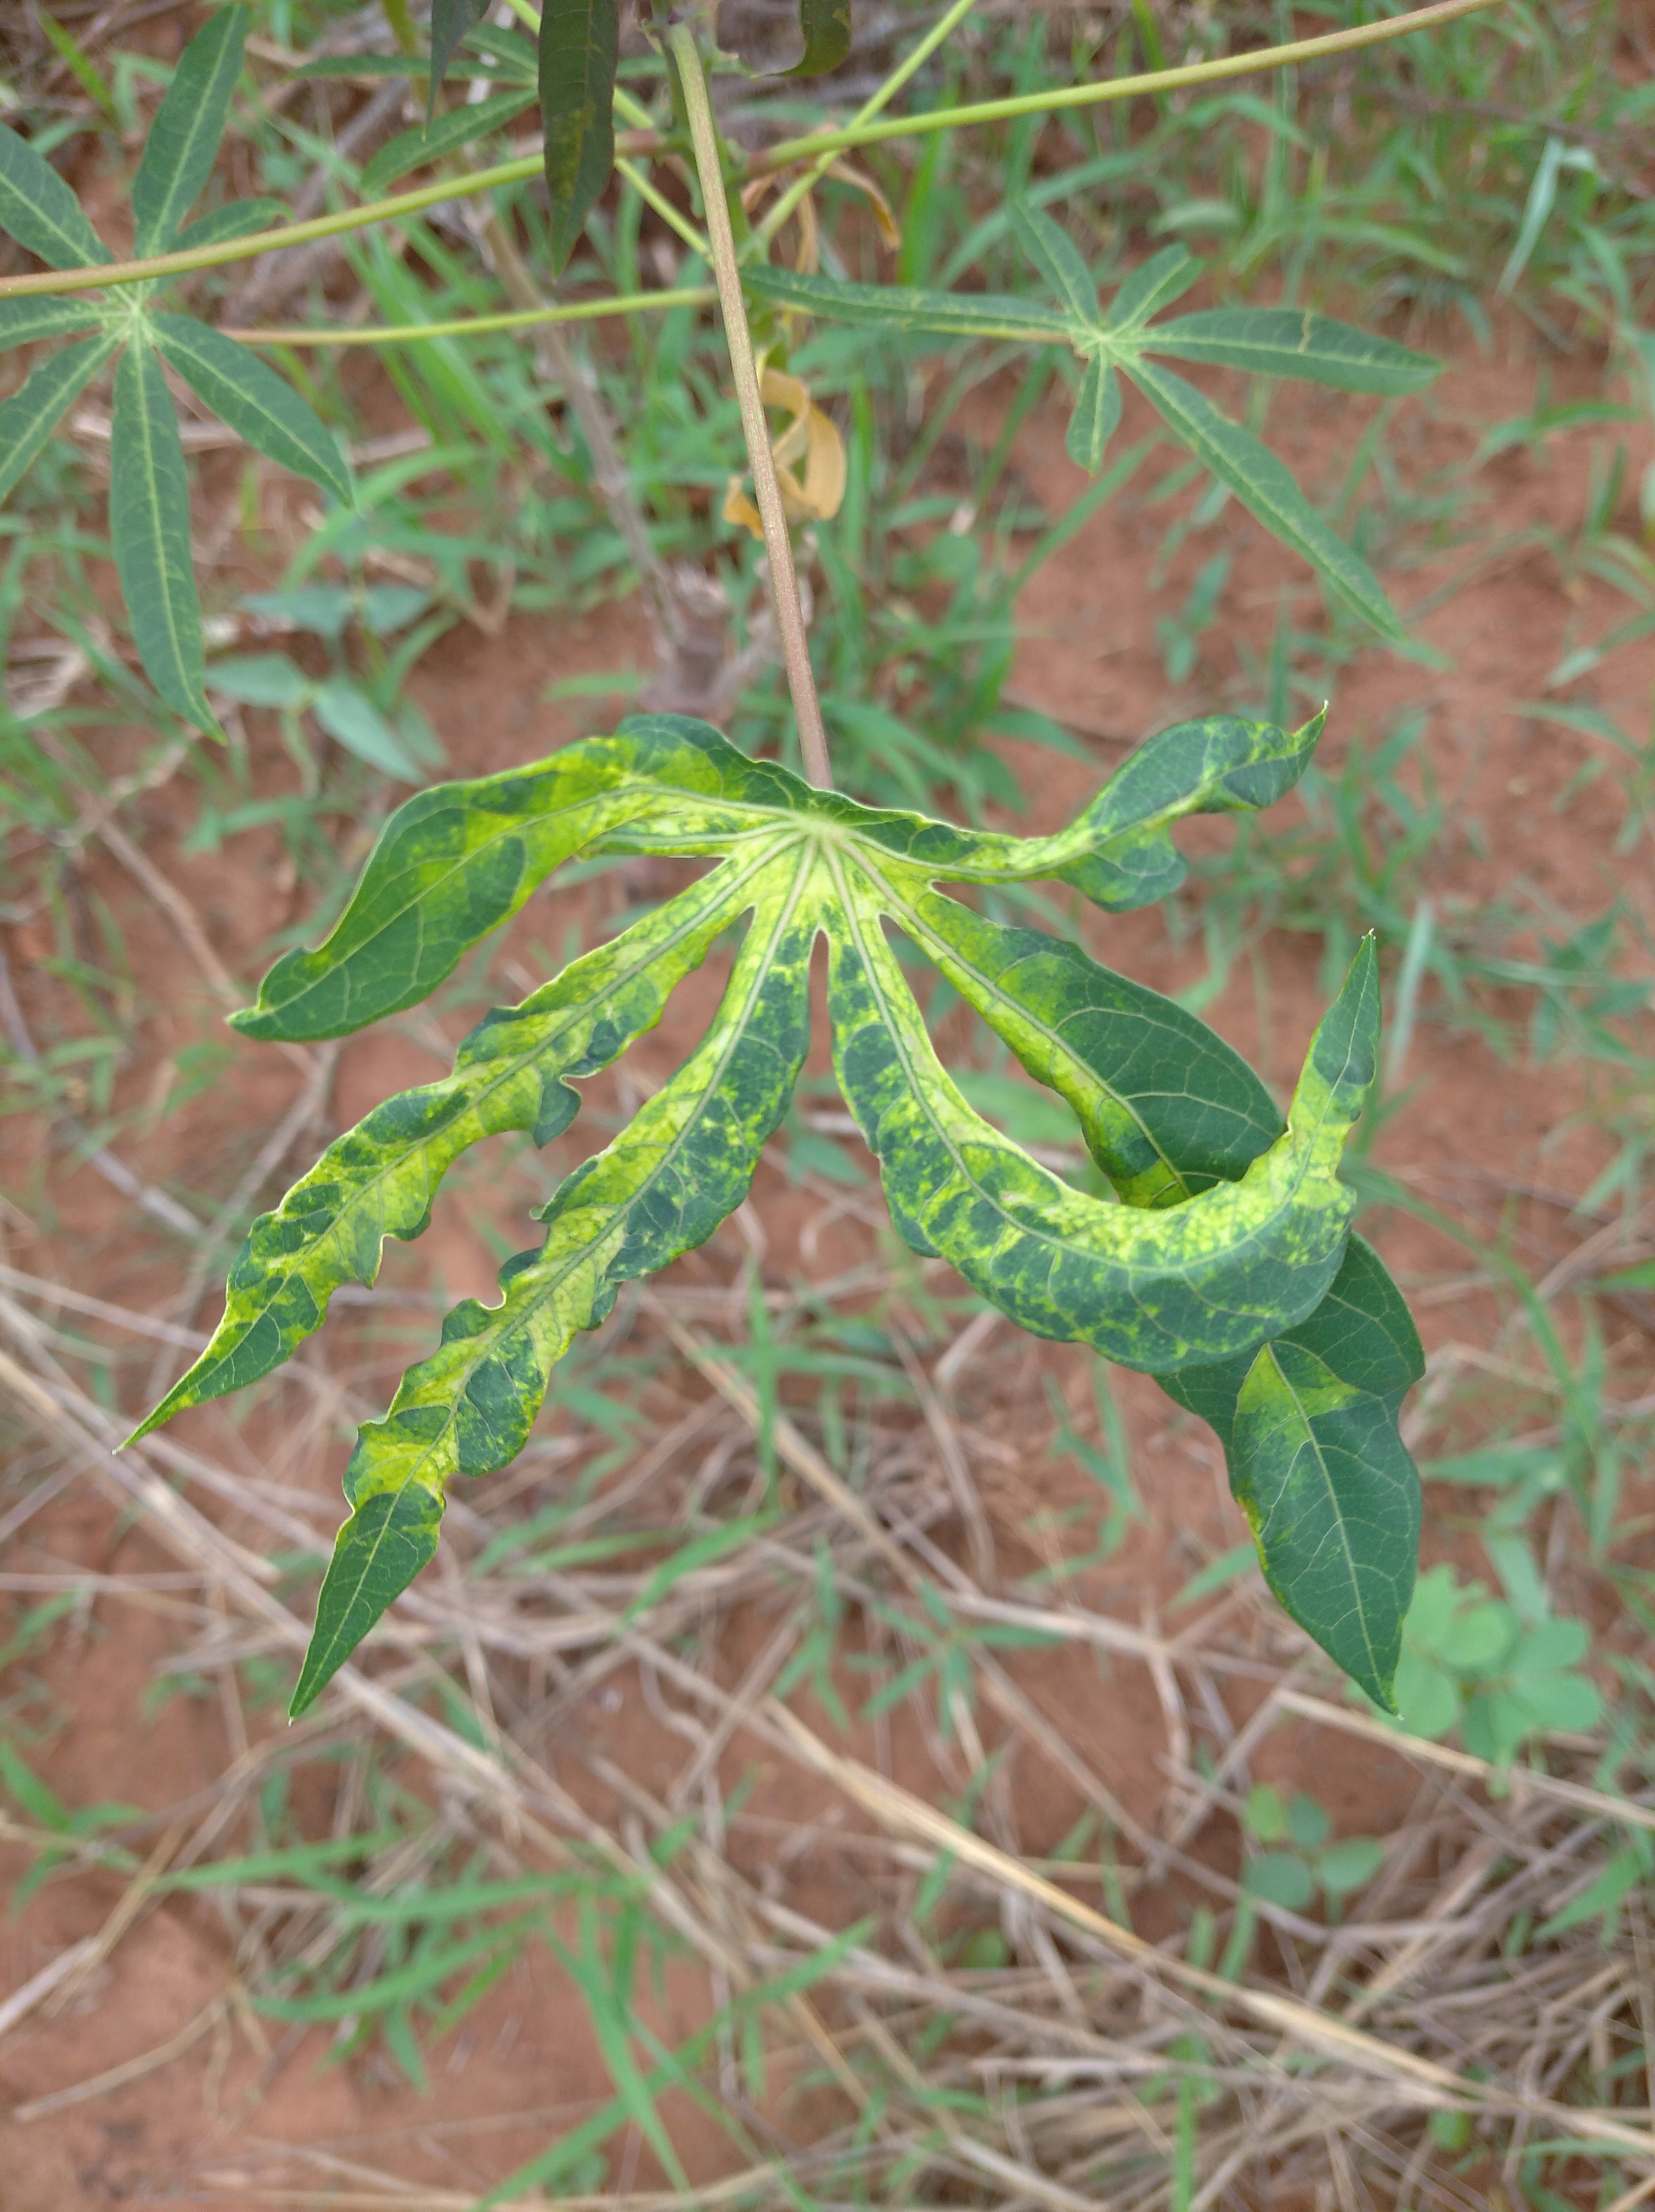
Label: cassava mosaic disease (cmd)